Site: brandenburg
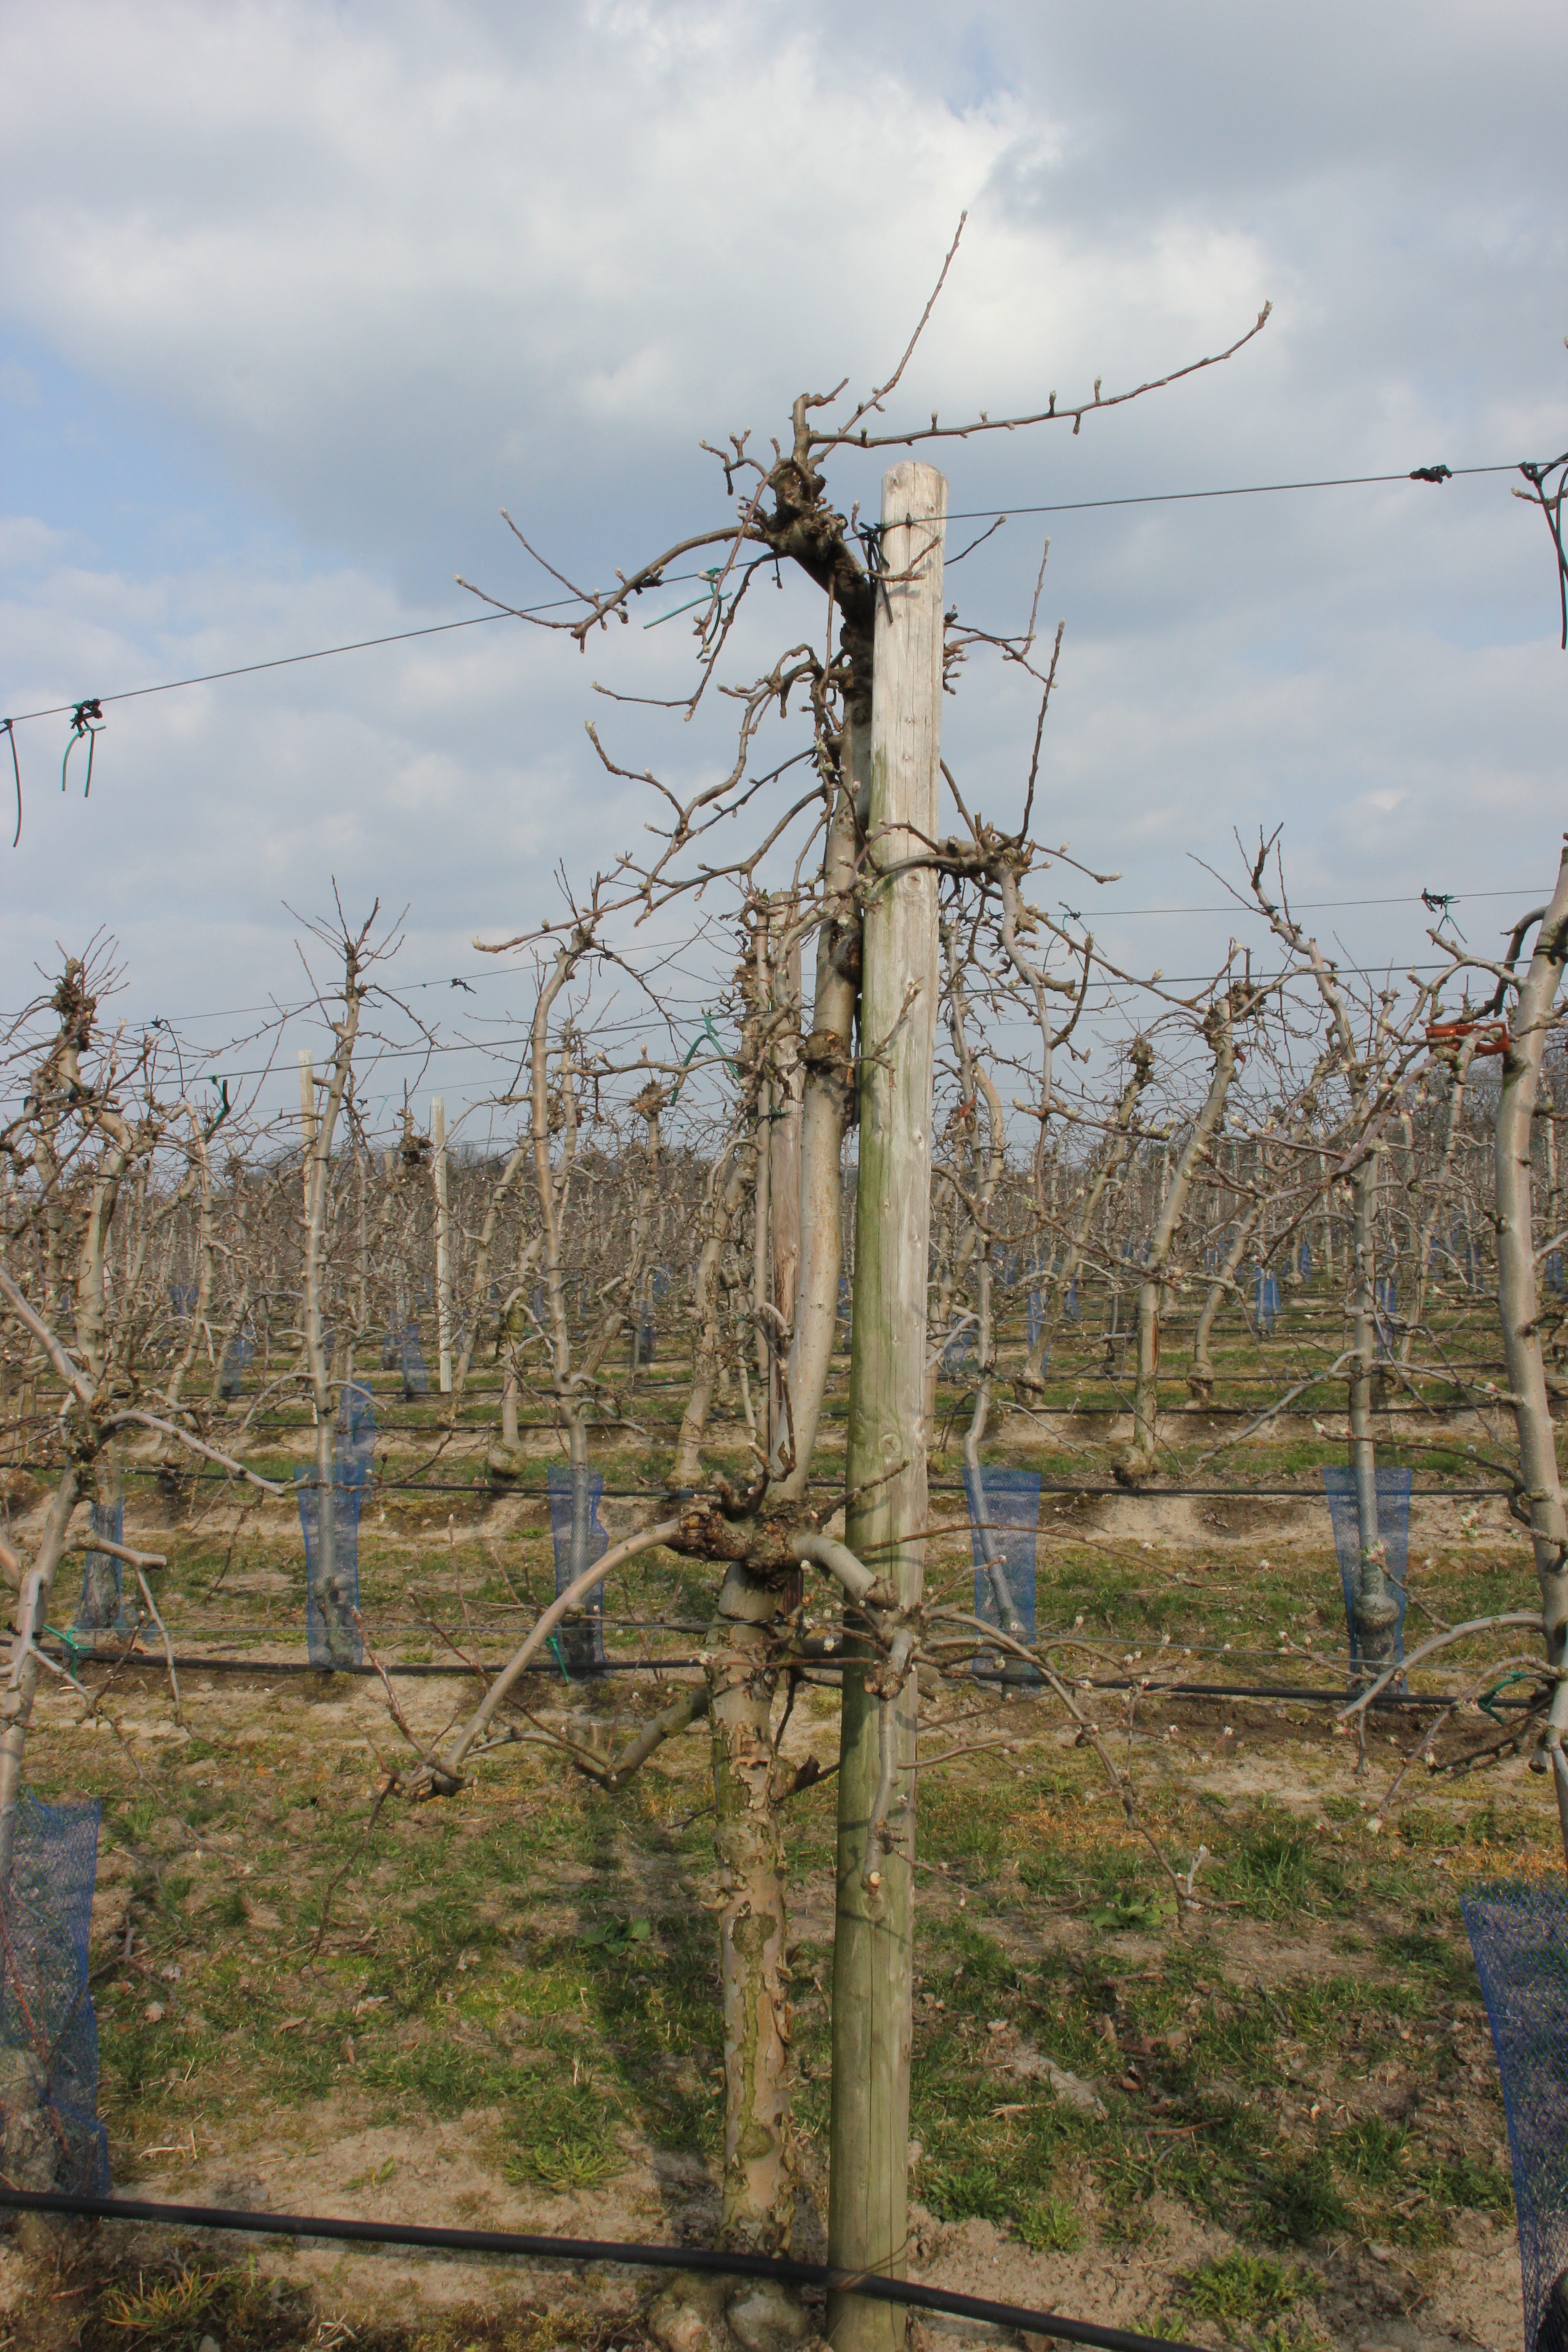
Growth stage (BBCH 03): Bud development